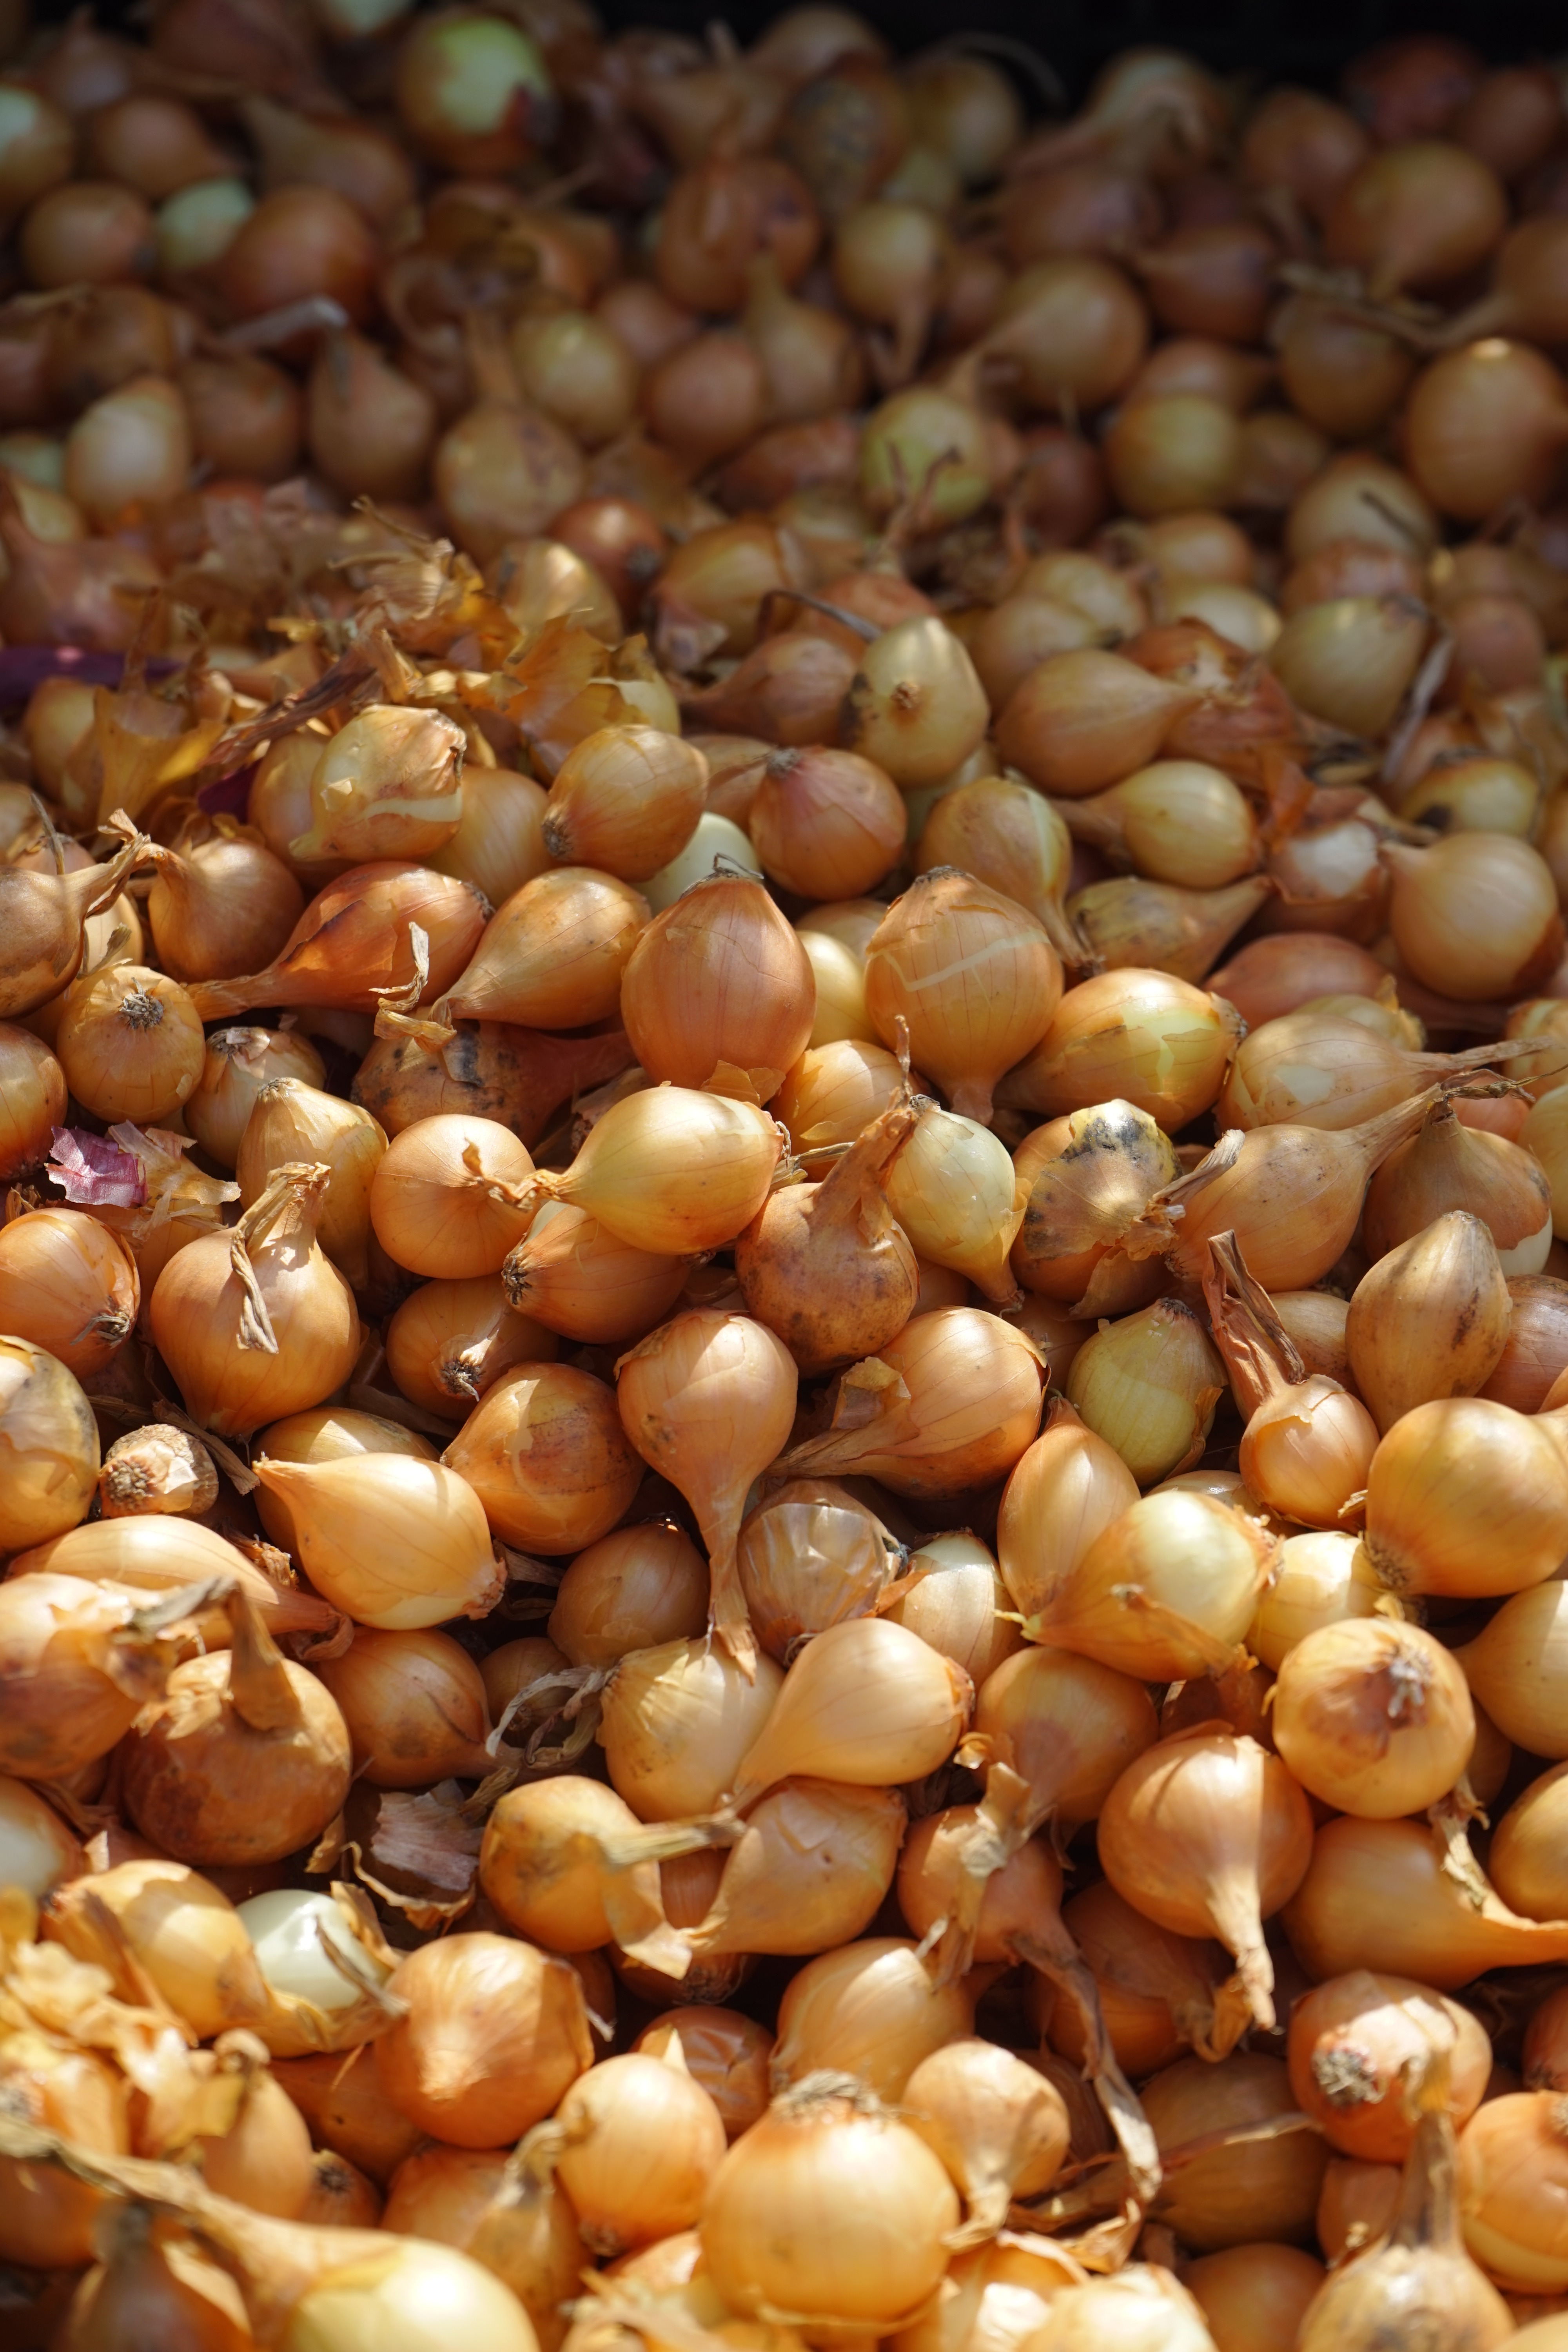
sharp, plant, fruit, food, produce, vegetable, crop, macro, agriculture, healthy, close, eat, onion, vegetables, leek, vitamins, hazelnut, allium, pulse, shallots, flowering plant, shallot, allium cepa, food vegetables, noble onion, kitchen onion, grass family, land plant, askalonzwiebel, eschalotte, eschlauch, seasoning vegetables